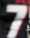
Number: 7